Question: How many strollers are there?
Tambaya: Stroller nawa ne a wurin?
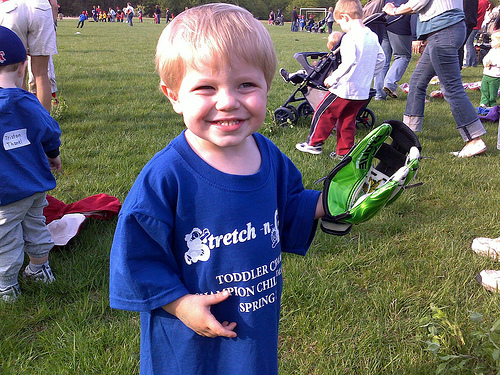
Answer: One.
Amsa: Ɗaya.